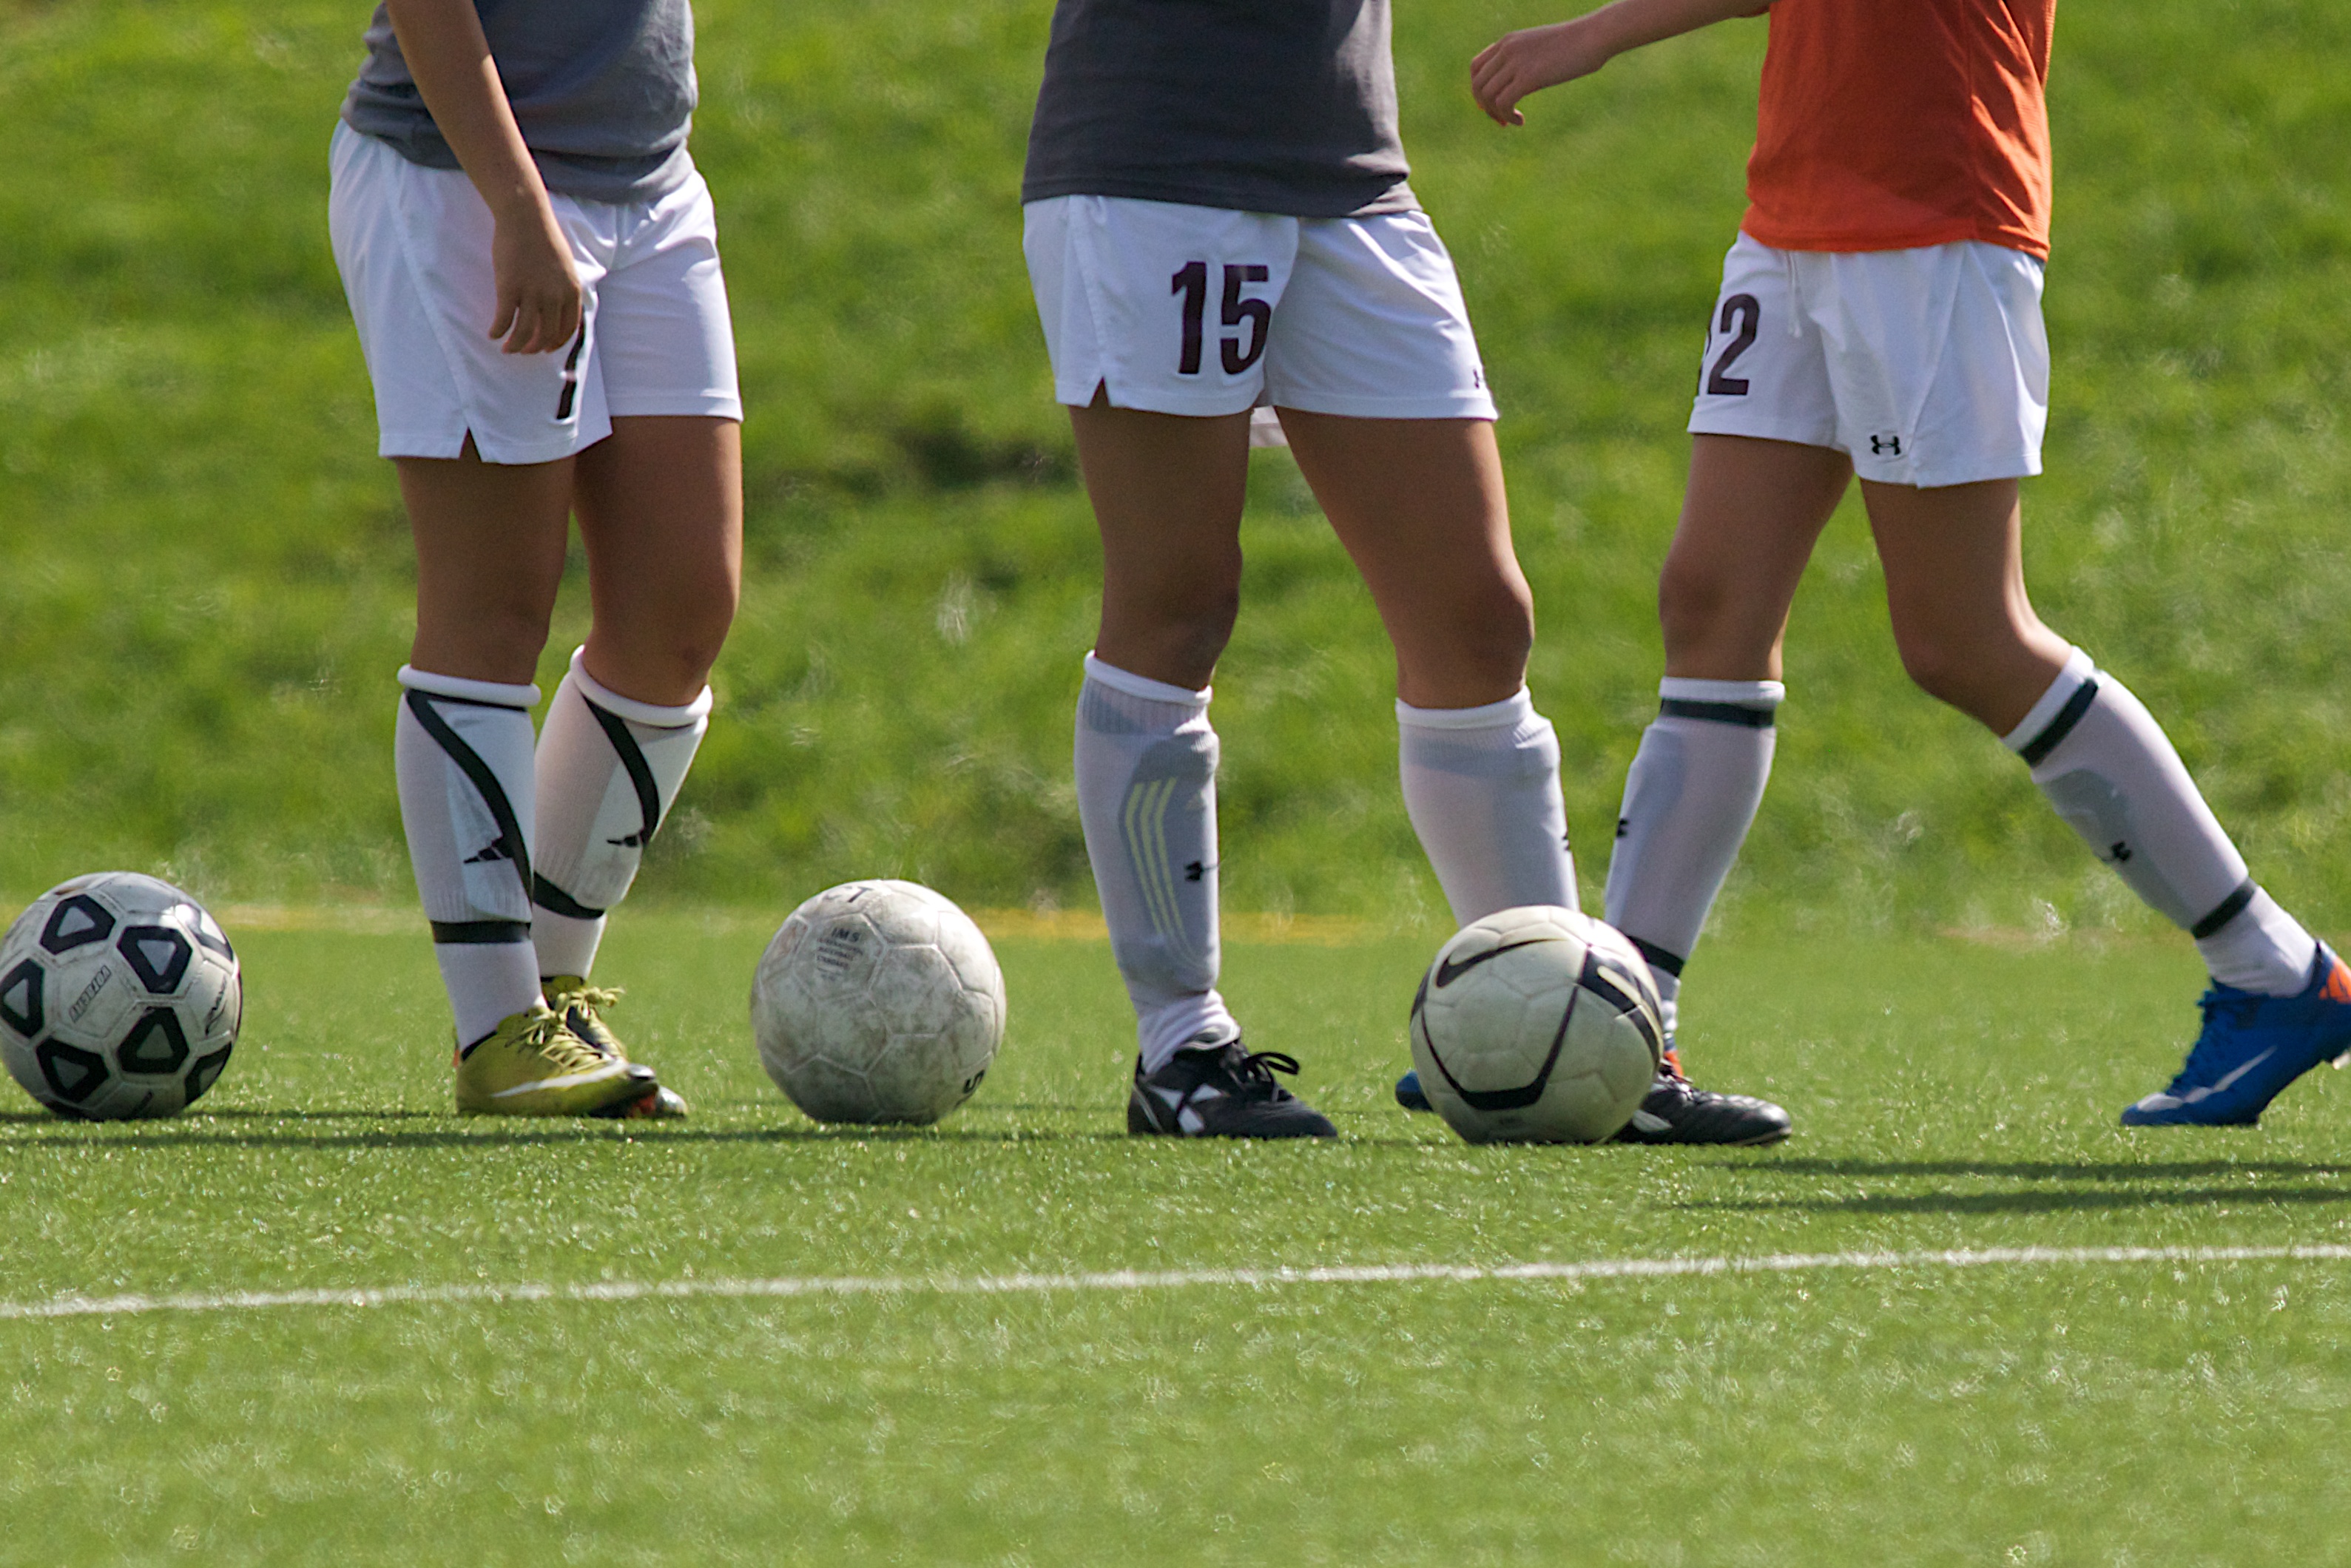
play, soccer, stadium, player, sports, ball, odyssey, plpconnectu, tournament, kick, tackle, football player, ball game, sport venue, competition event, soccer kick